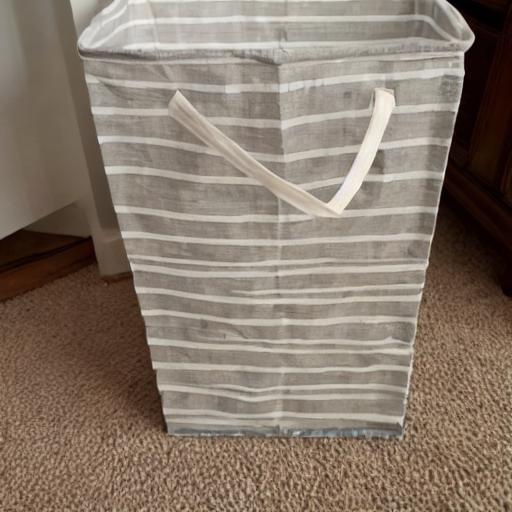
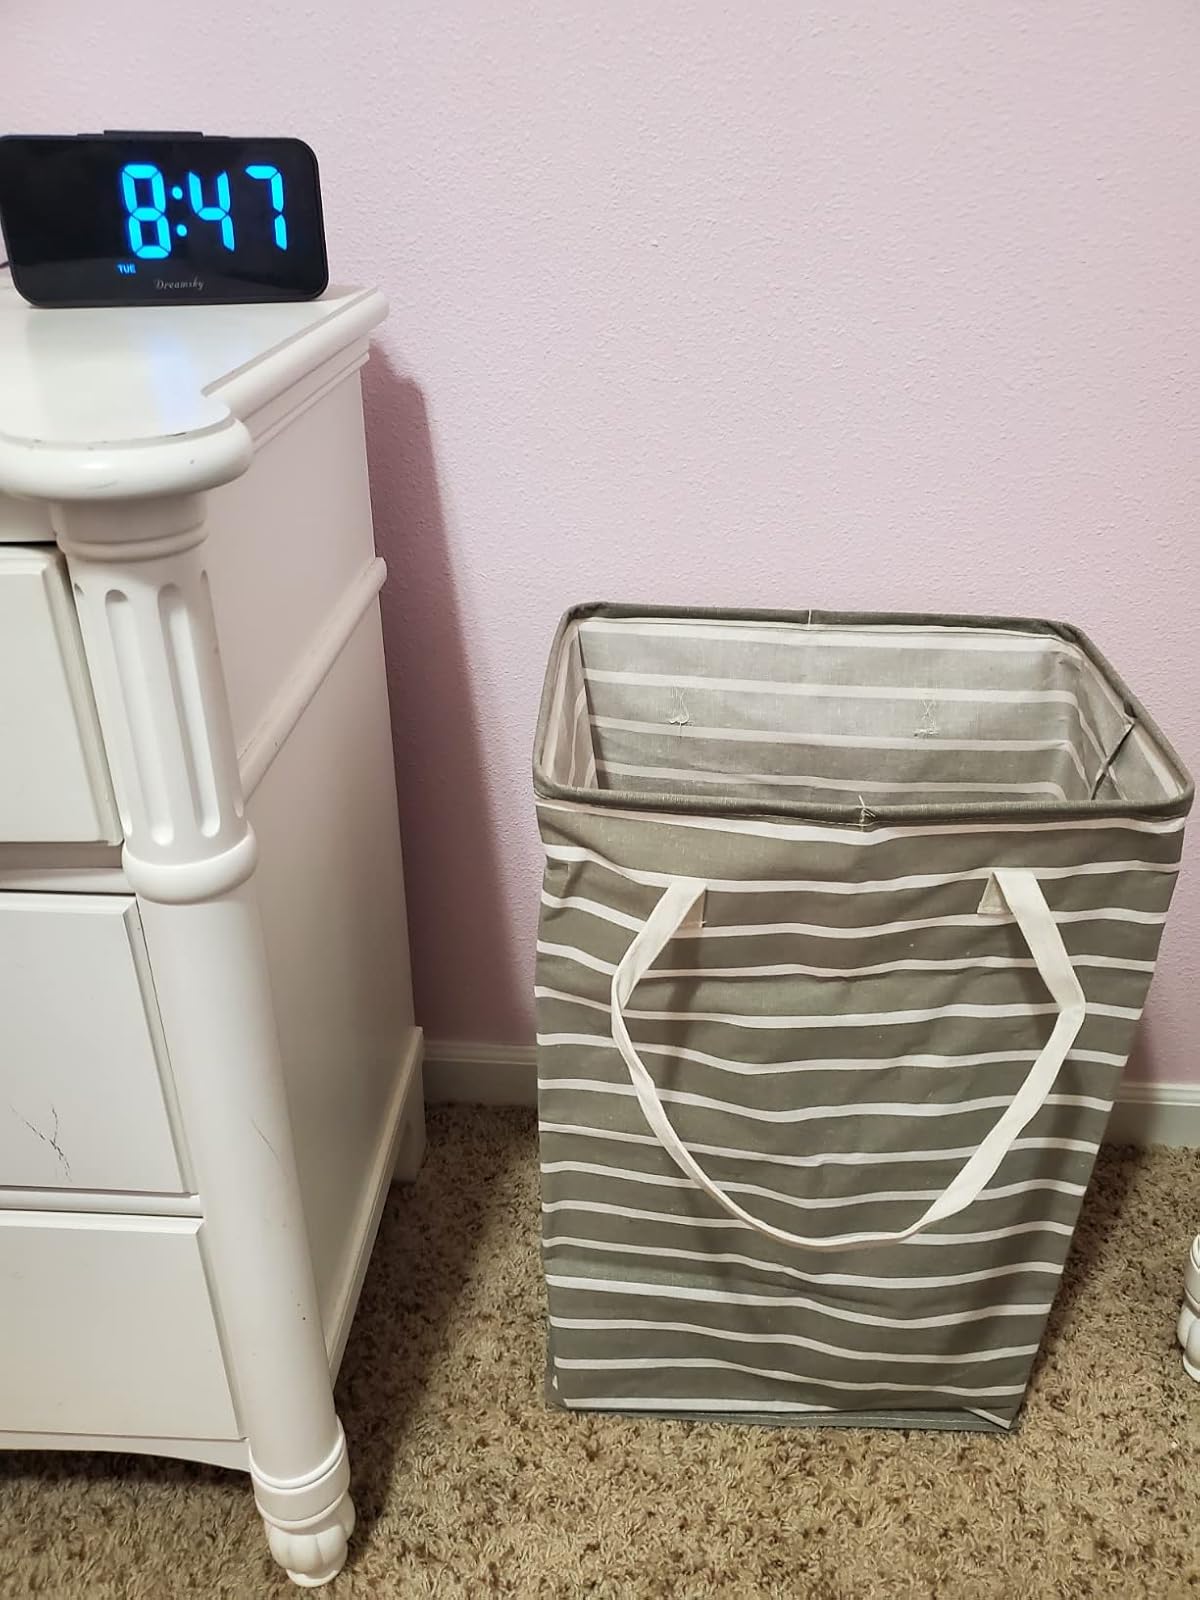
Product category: items_hamper
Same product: no